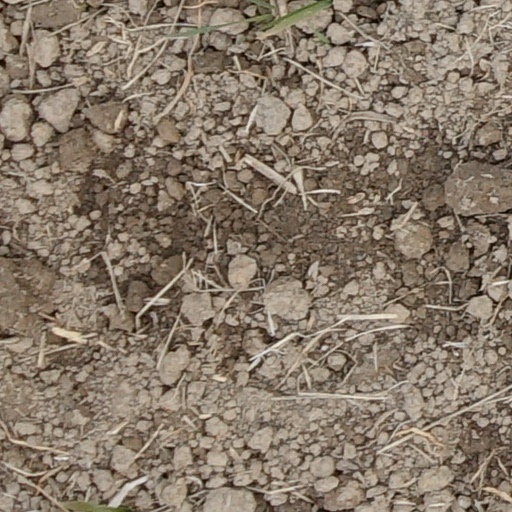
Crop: wheat